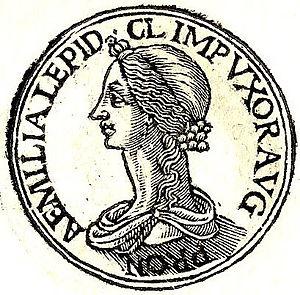
Æmilia Lepida, ou Émilie Lépide, née en 4 ou 3 av. J.-C. et assassinée en 53, est la fille la plus âgée de Lucius Aemilius Paullus, consul en 1, et de son épouse Vipsania ou Julia la jeune. Elle est la première arrière-petite-fille de l'empereur Auguste et arrière-petite-fille de Lucius Aemilius Lepidus Paullus, consul en 50 av. J.-C. Aemilia a eu six enfants avec son mari Appius Junius Silanus.